Tim Russ

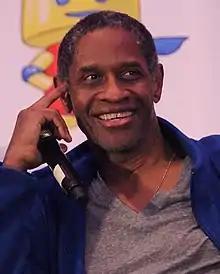
Russ at the Paradise City Comic Con, December 2016

Russ appeared as Frank, a sarcastic doorman in the sitcom "Samantha Who?" from 2007 to 2009, and appeared for six seasons as Principal Ted Franklin in Nickelodeon's show "iCarly". He also portrayed a doctor on an episode of "Hannah Montana", "I Am Hannah, Hear Me Croak".